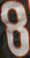
Number: 8